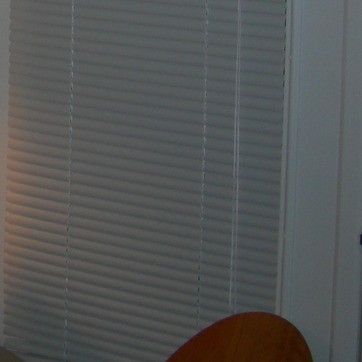
Material: plastic